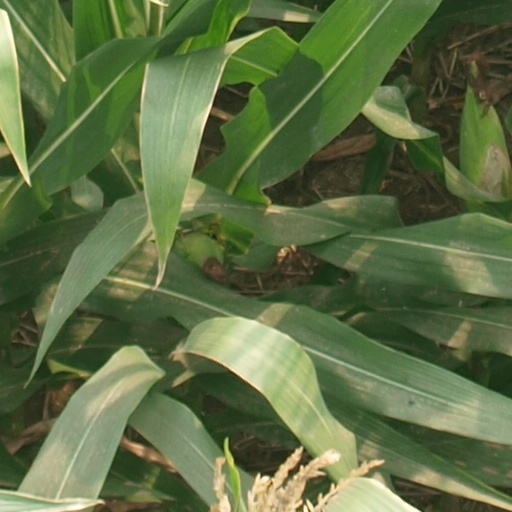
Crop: maize; corn